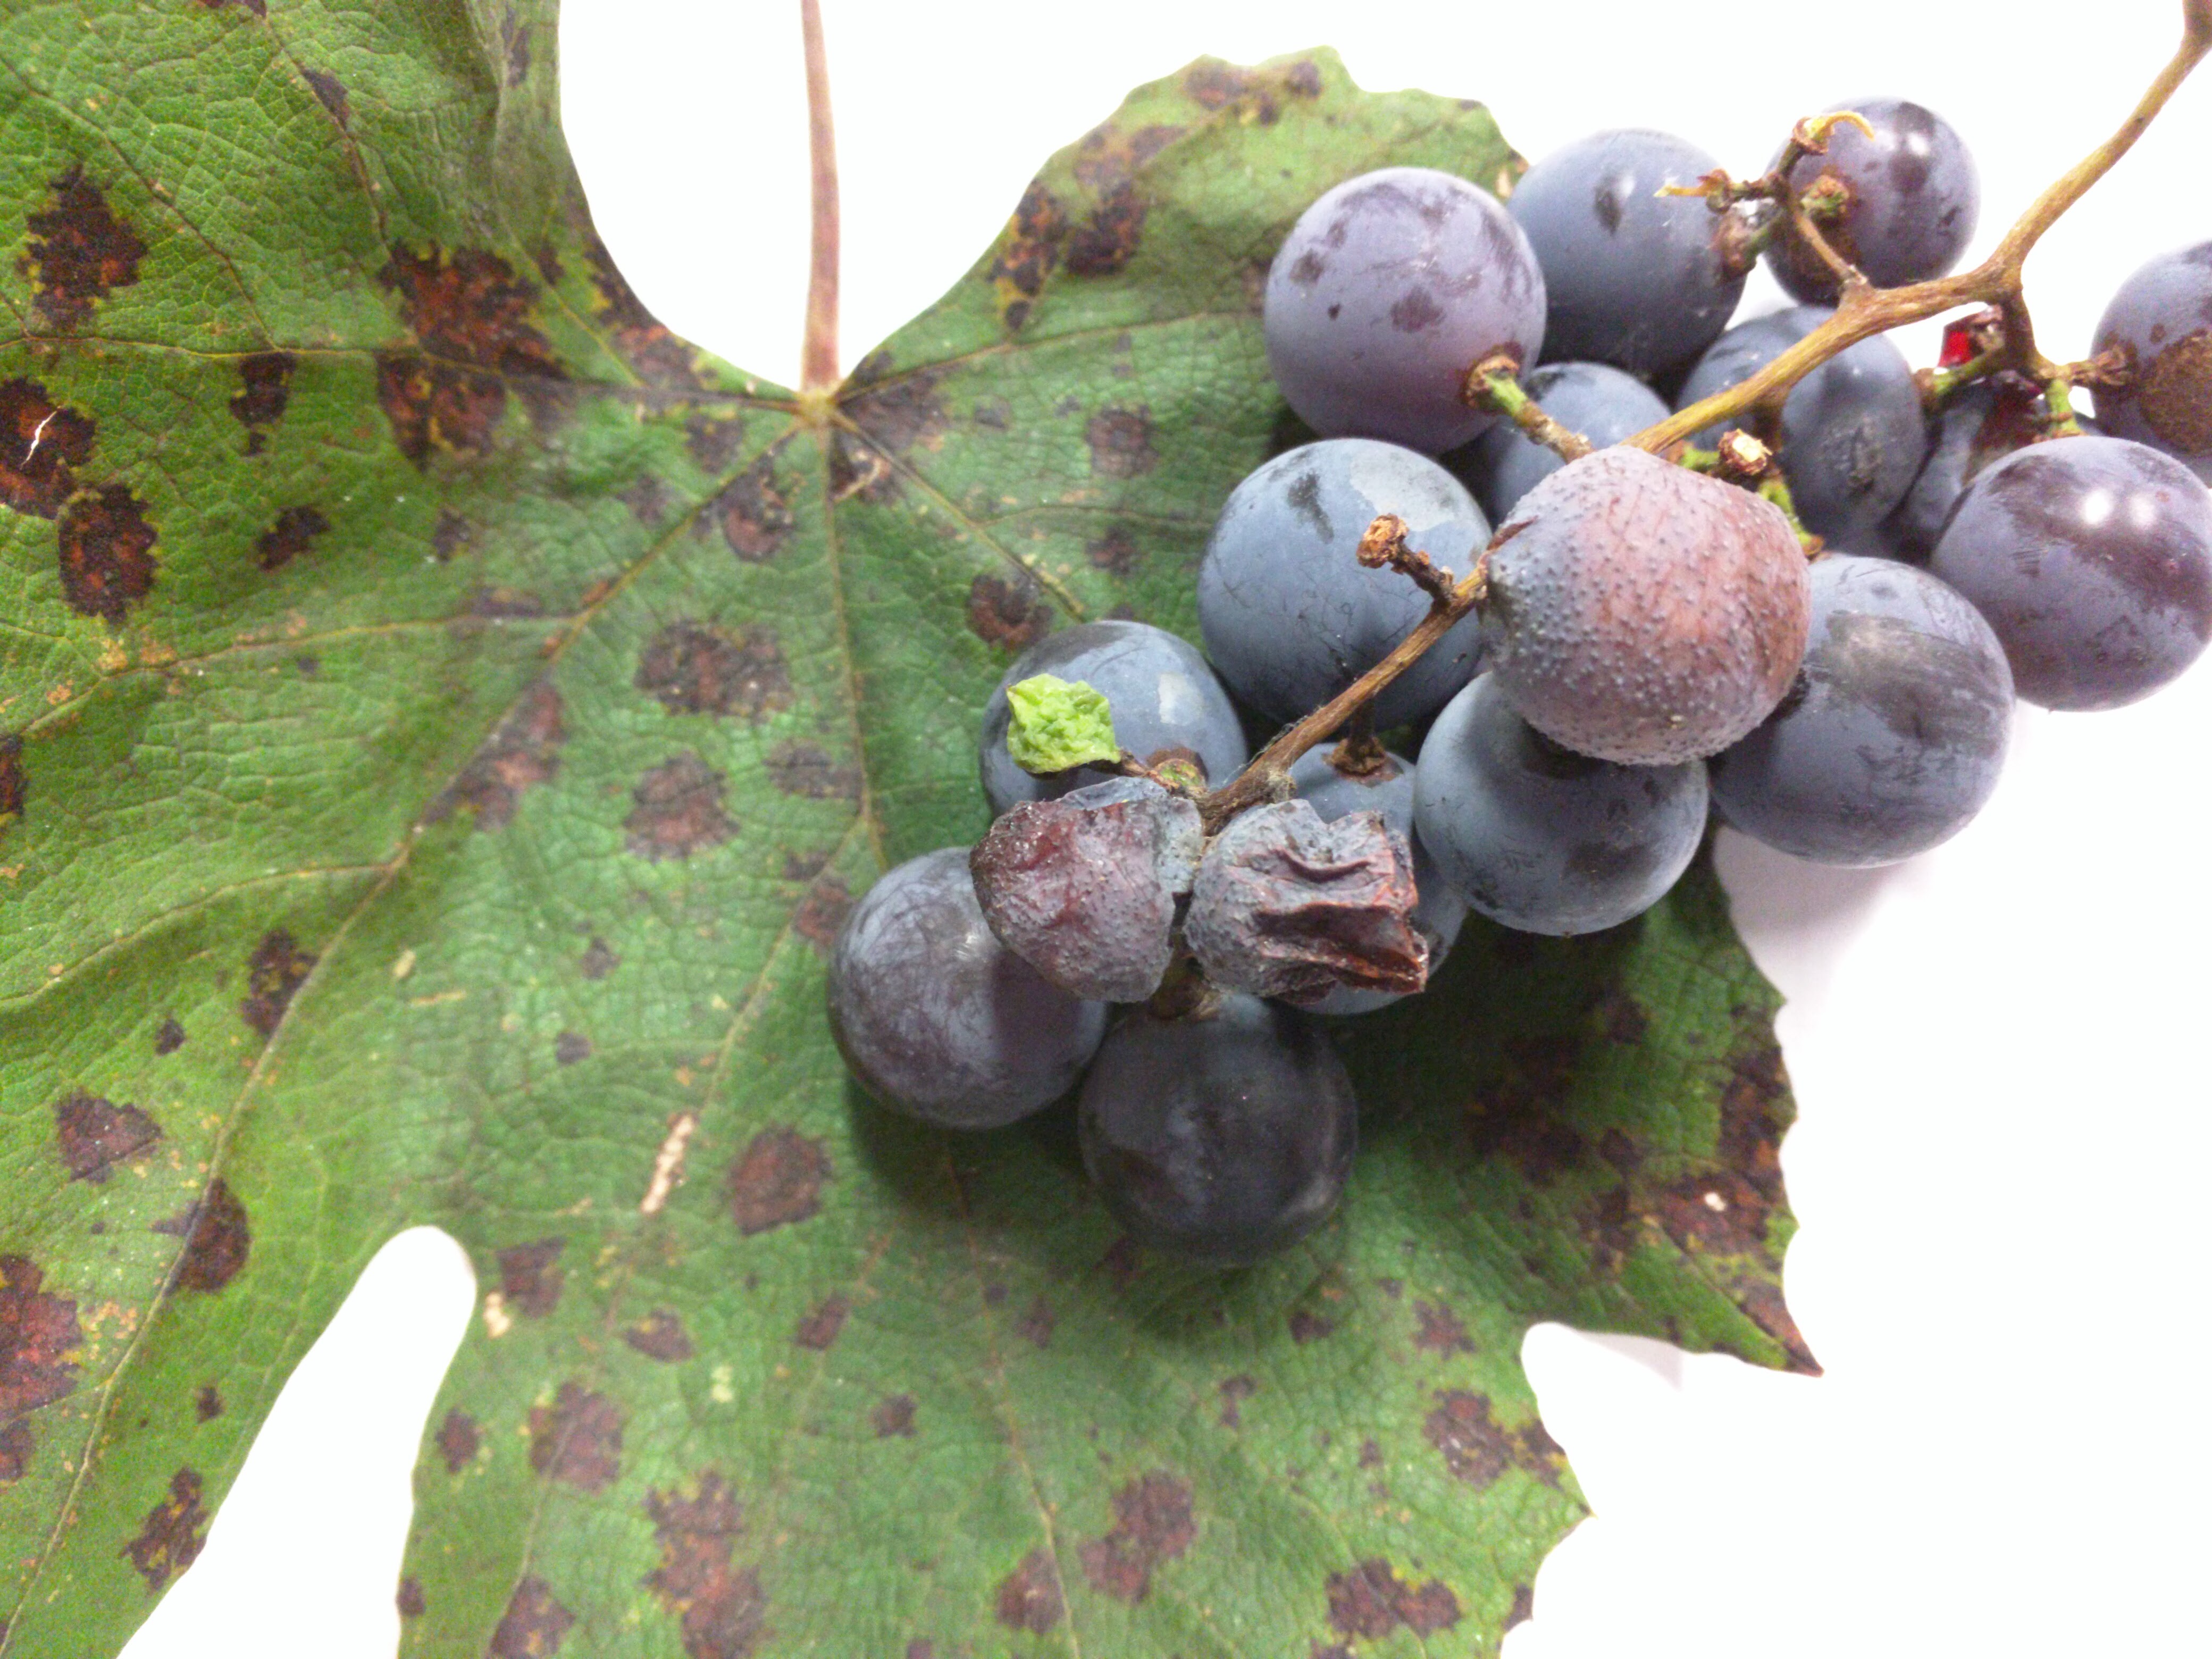
Labels: grape leaf black rot